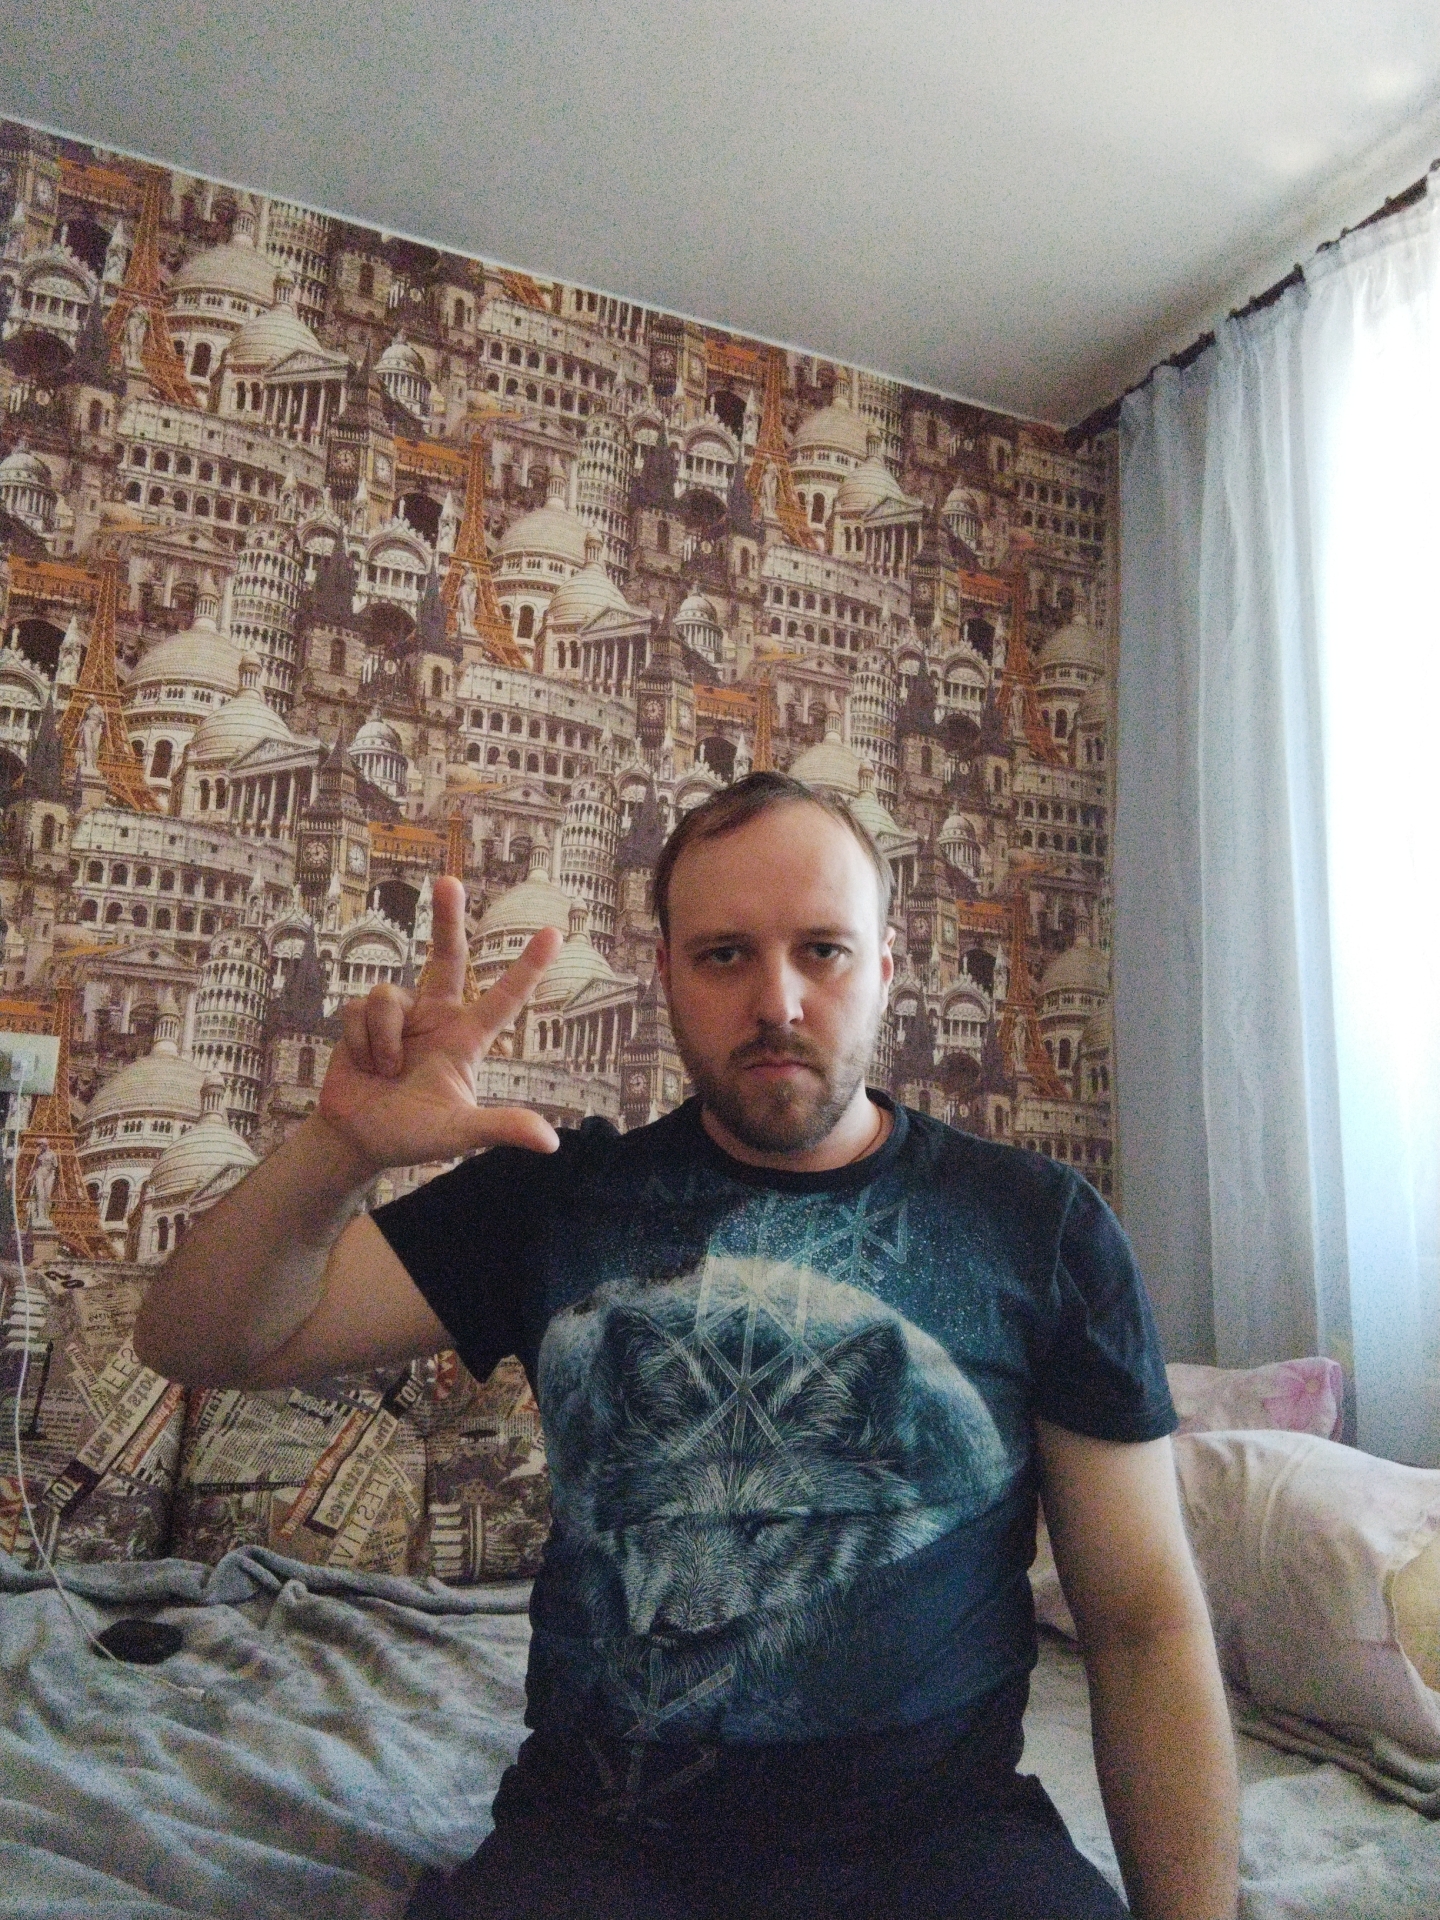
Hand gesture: three2